Shipping container architecture

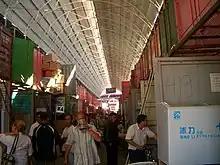
Brisk trade in Bishkek's Dordoy Bazaar

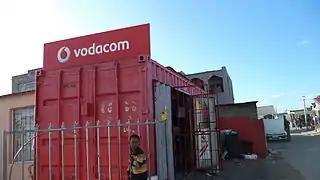
Shipping container store in Joe Slovo Park, Cape Town, South Africa.

Empty shipping containers are commonly used as market stalls and warehouses in the countries of the former USSR.